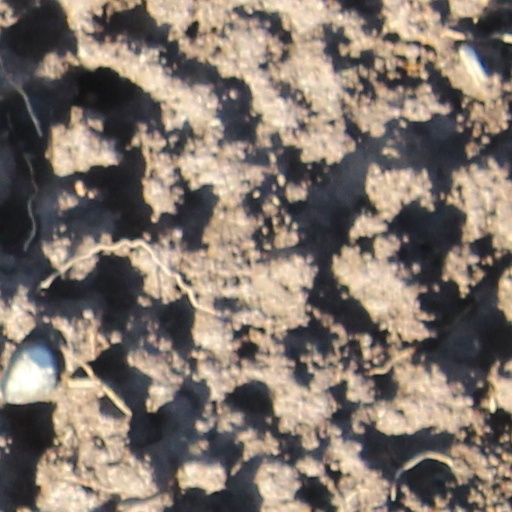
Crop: wheat